Merle Chambers

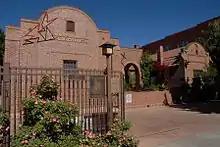
Original home of the Kirkland Museum of Fine & Decorative Art in Denver

In 1997 she established the Chambers Family Fund (renamed the Merle Chambers Fund). This private foundation supports social justice and equity, and women's economic security. Historically, the foundation also supported early education. The fund established women's foundations in Wyoming and Montana in 1999 and in Oklahoma in 2003. Chambers was a significant donor for the establishment of the Merle Catherine Chambers Center for the Advancement of Women at the University of Denver. The foundation has supported various arts and culture organizations in Colorado, including the Denver Art Museum, which features the Merle Chambers and Hugh Grant Modern Gallery; the Colorado Ballet; the Ellie Caulkins Opera House at the Denver Performing Arts Complex, to which the fund gave $2 million to Denver Arts & Venues toward the opening of the Chambers Grant Salon; the Clyfford Still Museum; and Kirkland Museum of Fine & Decorative Art. Merle's vision and financial support, both individually and through Chambers Fund, was instrumental to the development of Kirkland Museum's collection over the years. In 2018, the building housing the museum opened in the Golden Triangle neighborhood. The original studio building was relocated to the new location at 1201 Bannock Street in Denver, a move championed by Merle. Kirkland Museum became part of the Denver Art Museum in October 2024, and is now called "The Kirkland".